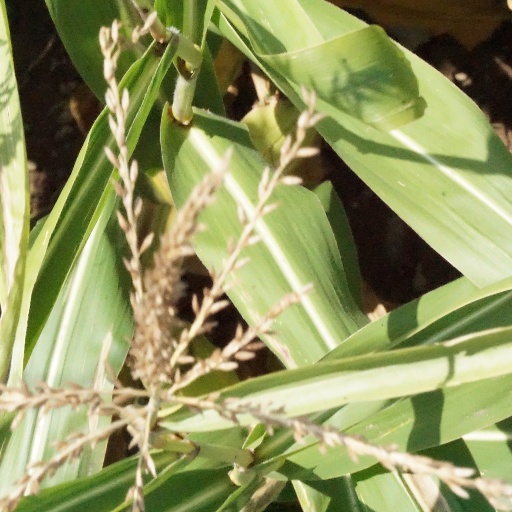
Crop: maize; corn